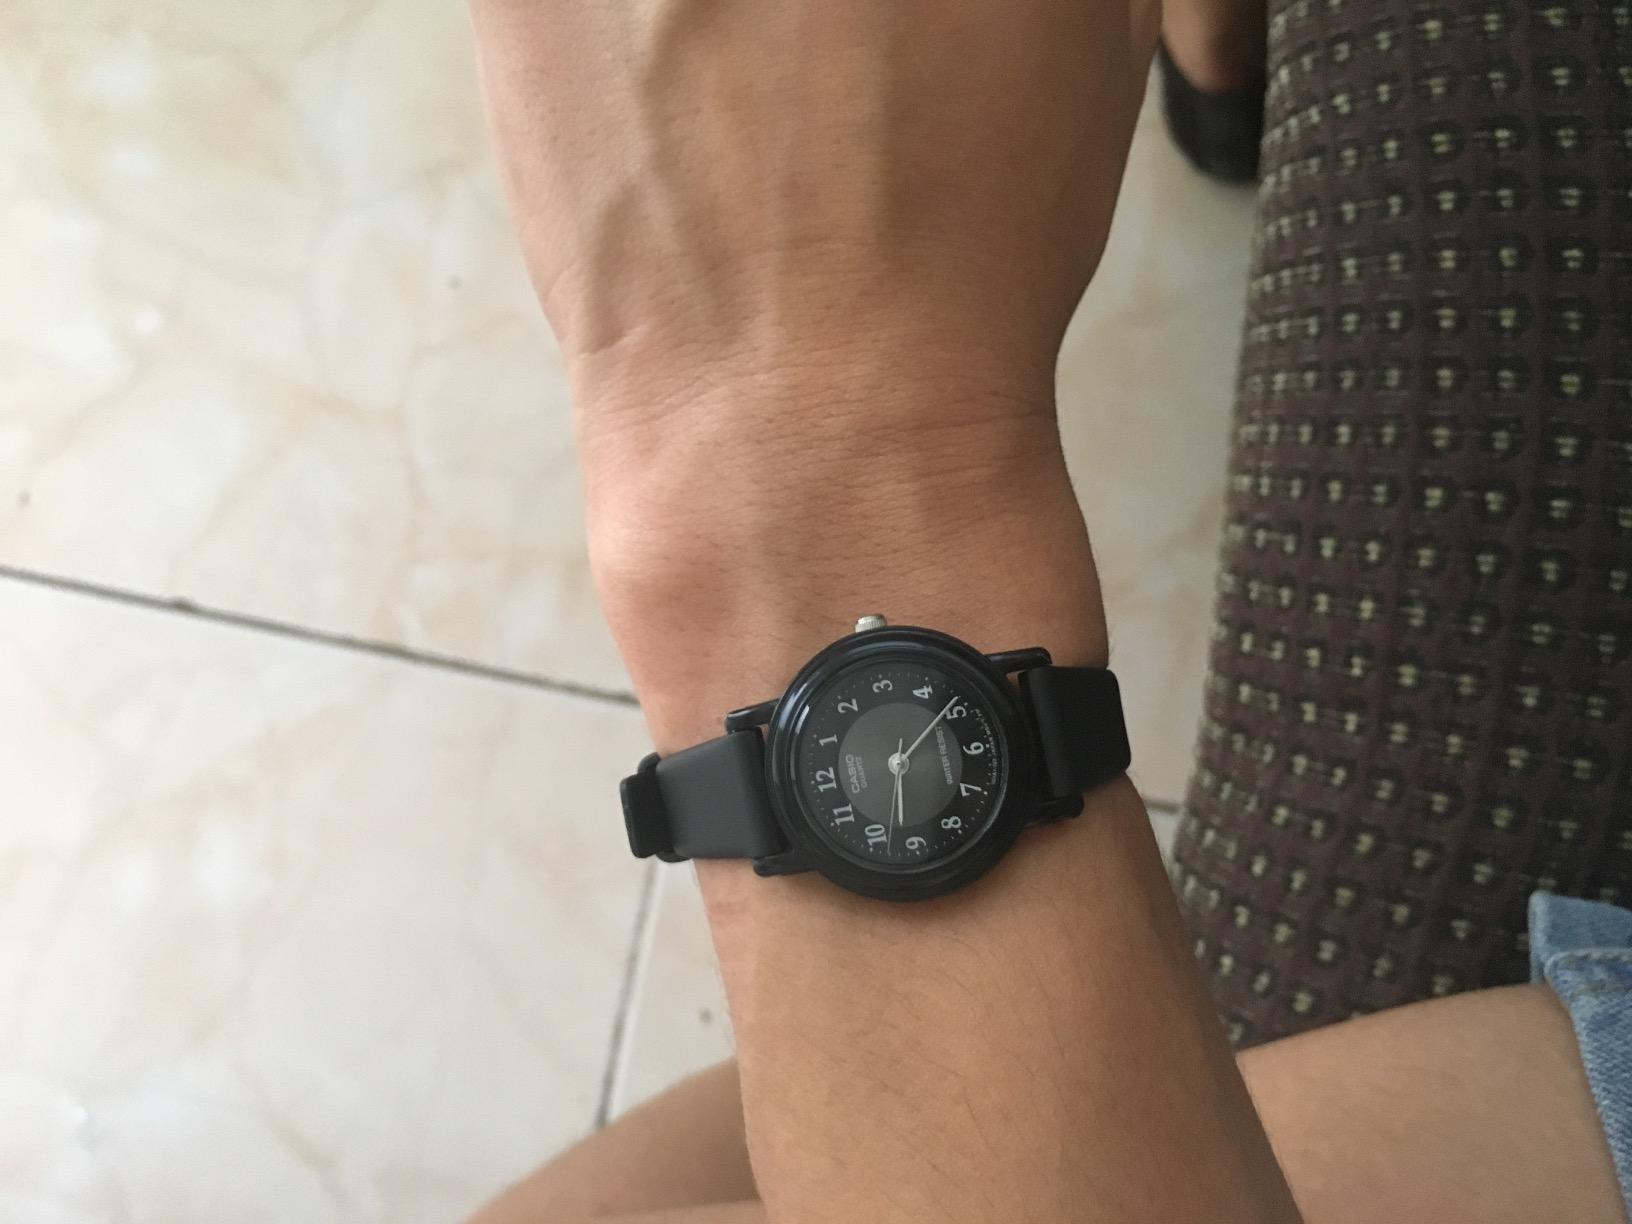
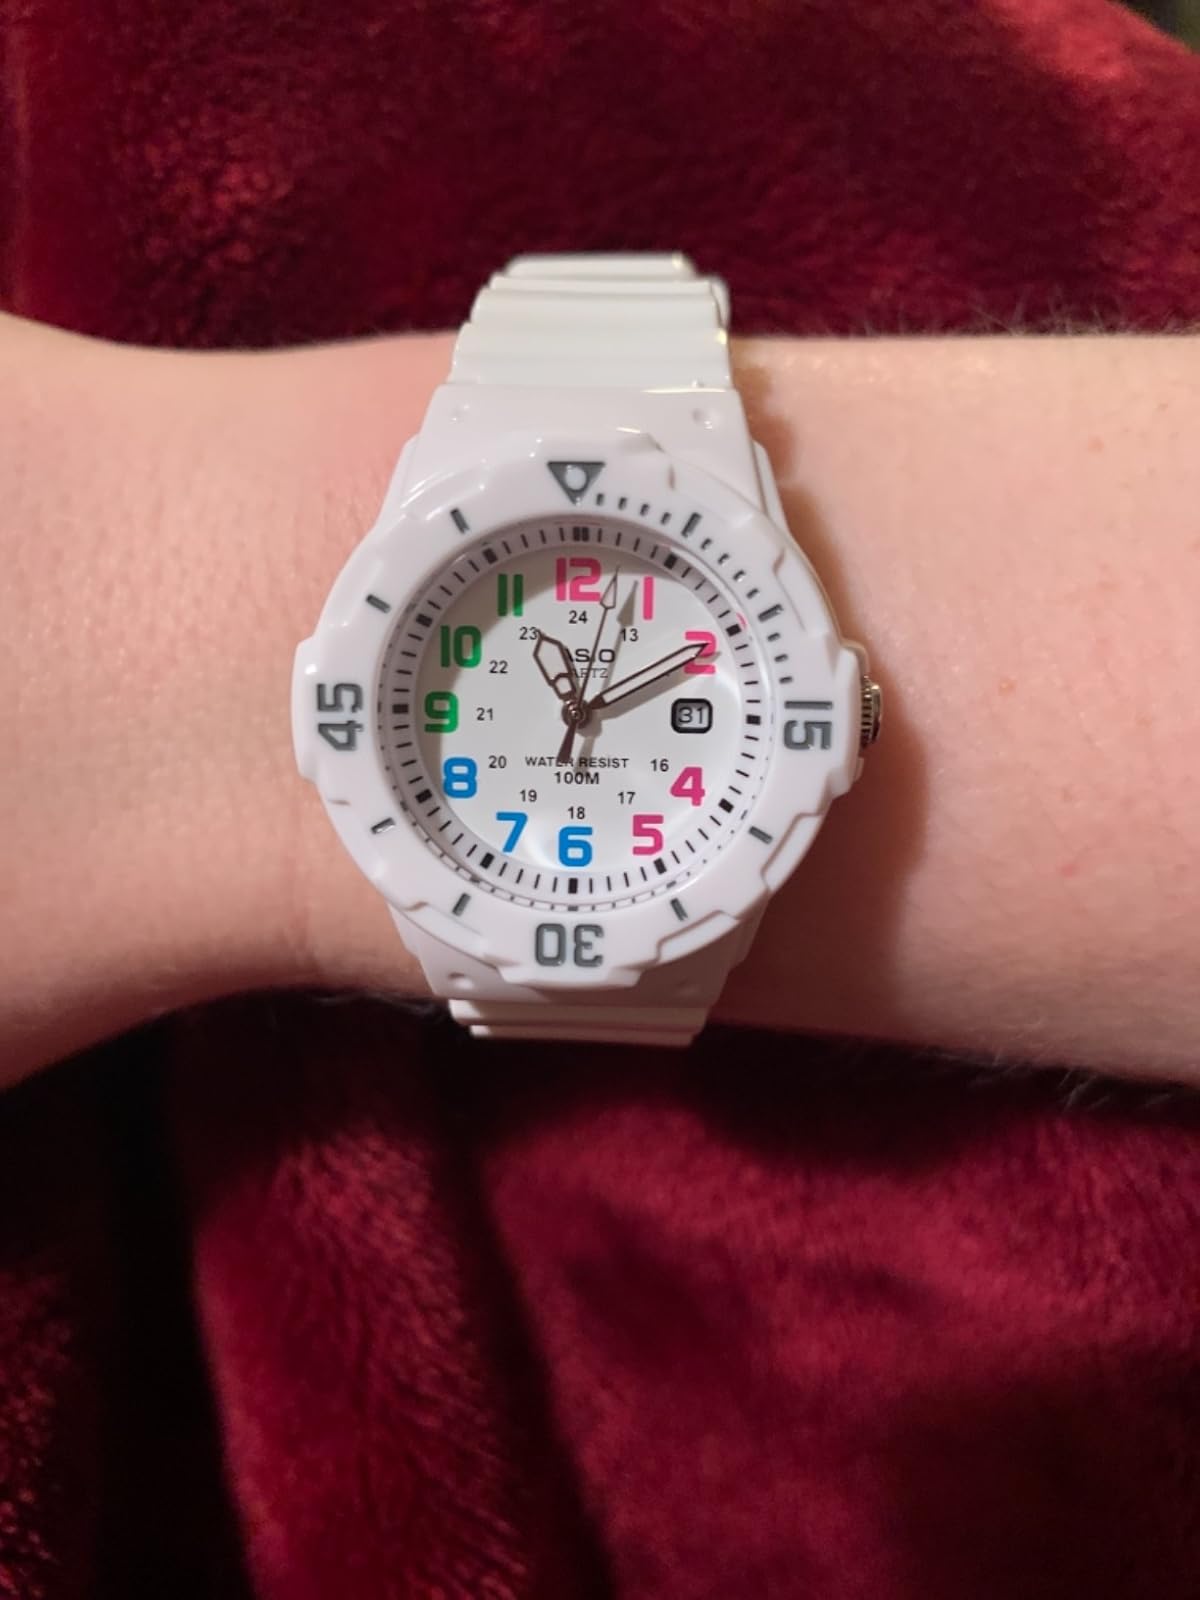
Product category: accessories_watch
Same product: no